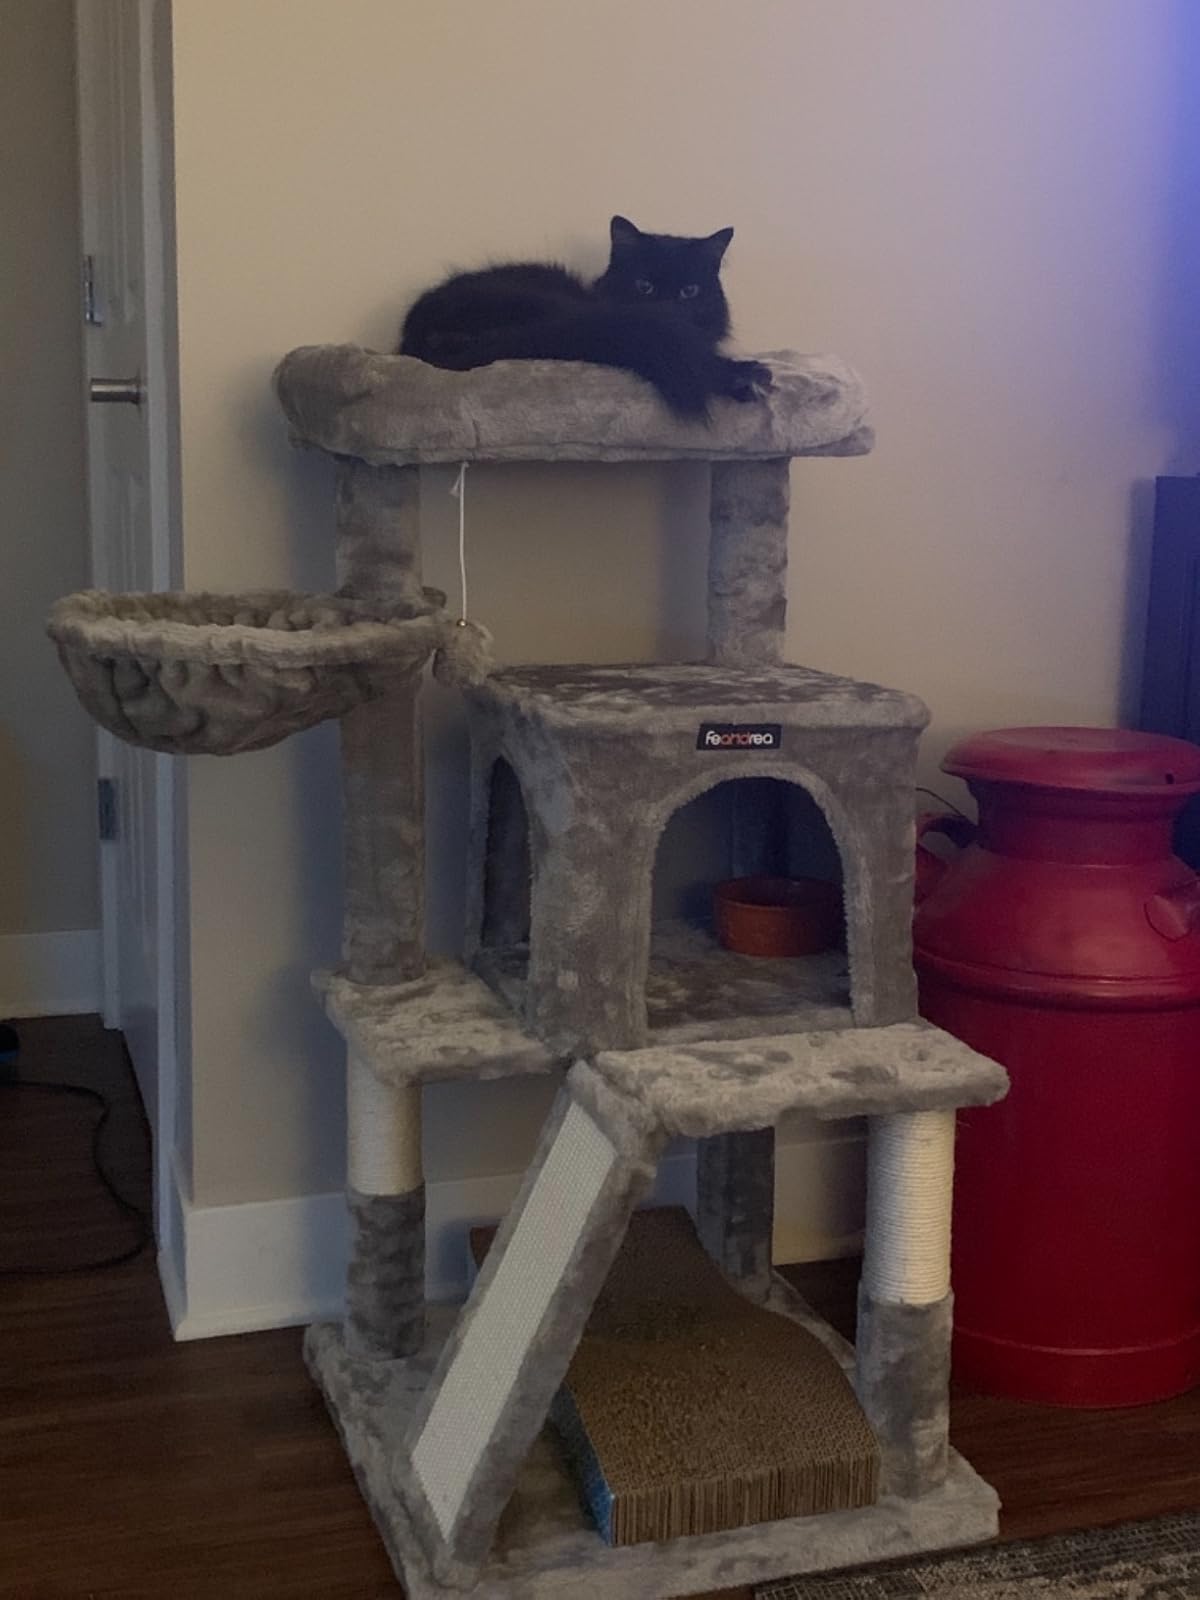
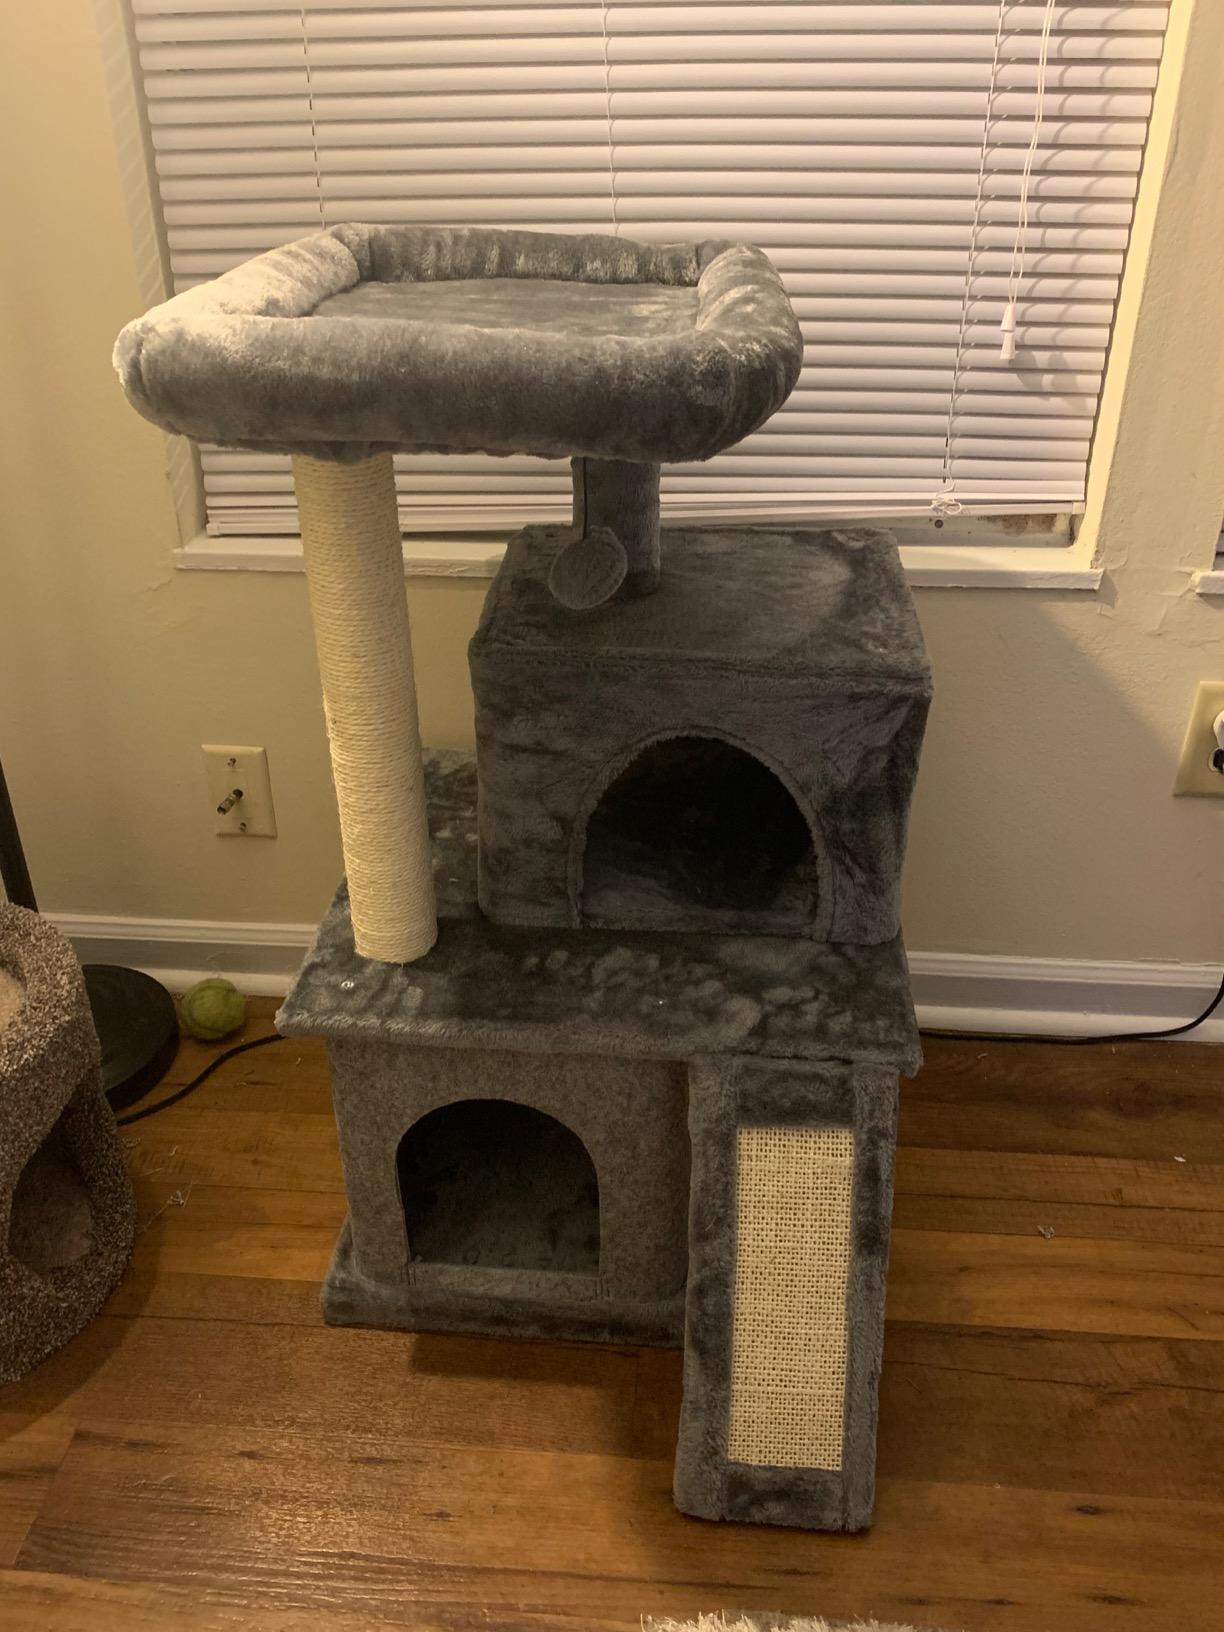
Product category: items_cat tree
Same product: no